Humberto Delgado

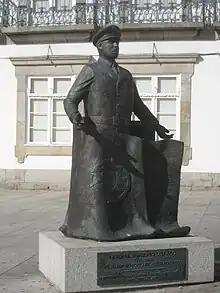
Sculpture of Humberto Delgado (Porto)

In 1990, Humberto Delgado was posthumously promoted to Marshal of the Portuguese Air Force, the only person to hold this rank posthumously. The square where the main entrance of Lisbon Zoo is located is named after him. Delgado's mortal remains were translated to the National Pantheon at 5 October 1990, following a decision of the Portuguese Parliament.